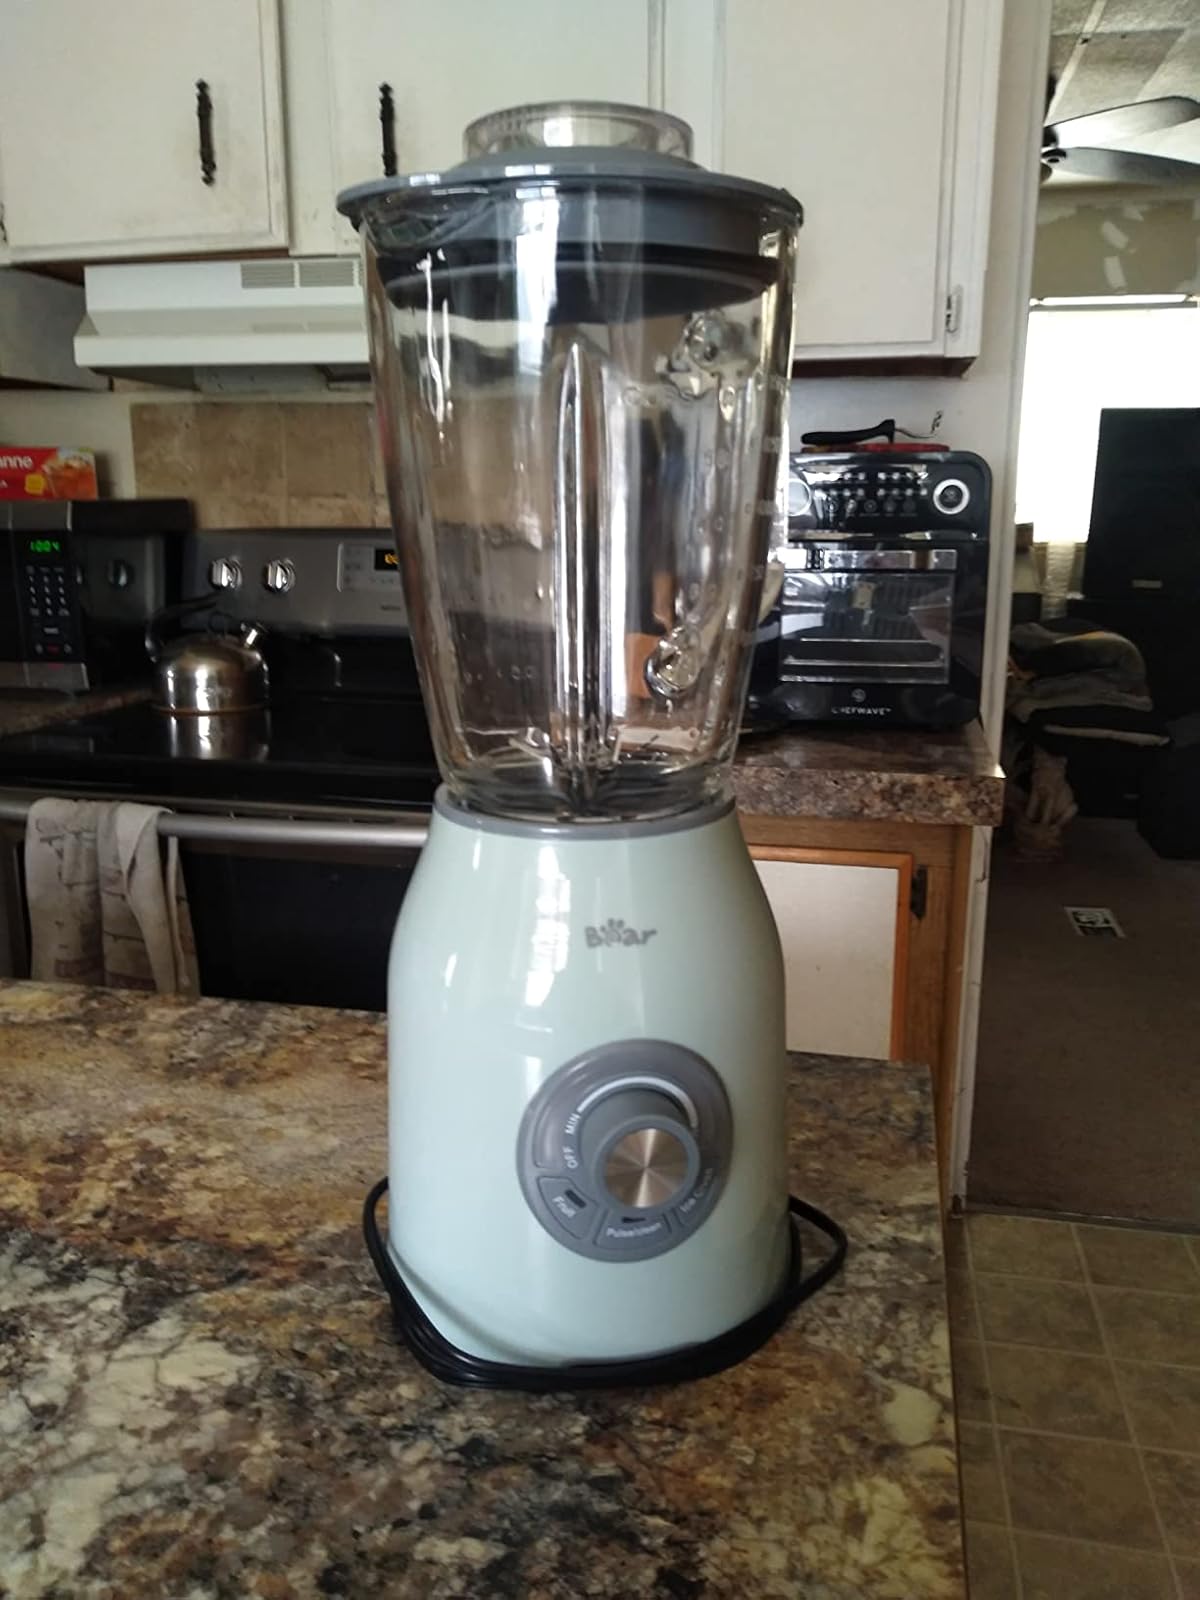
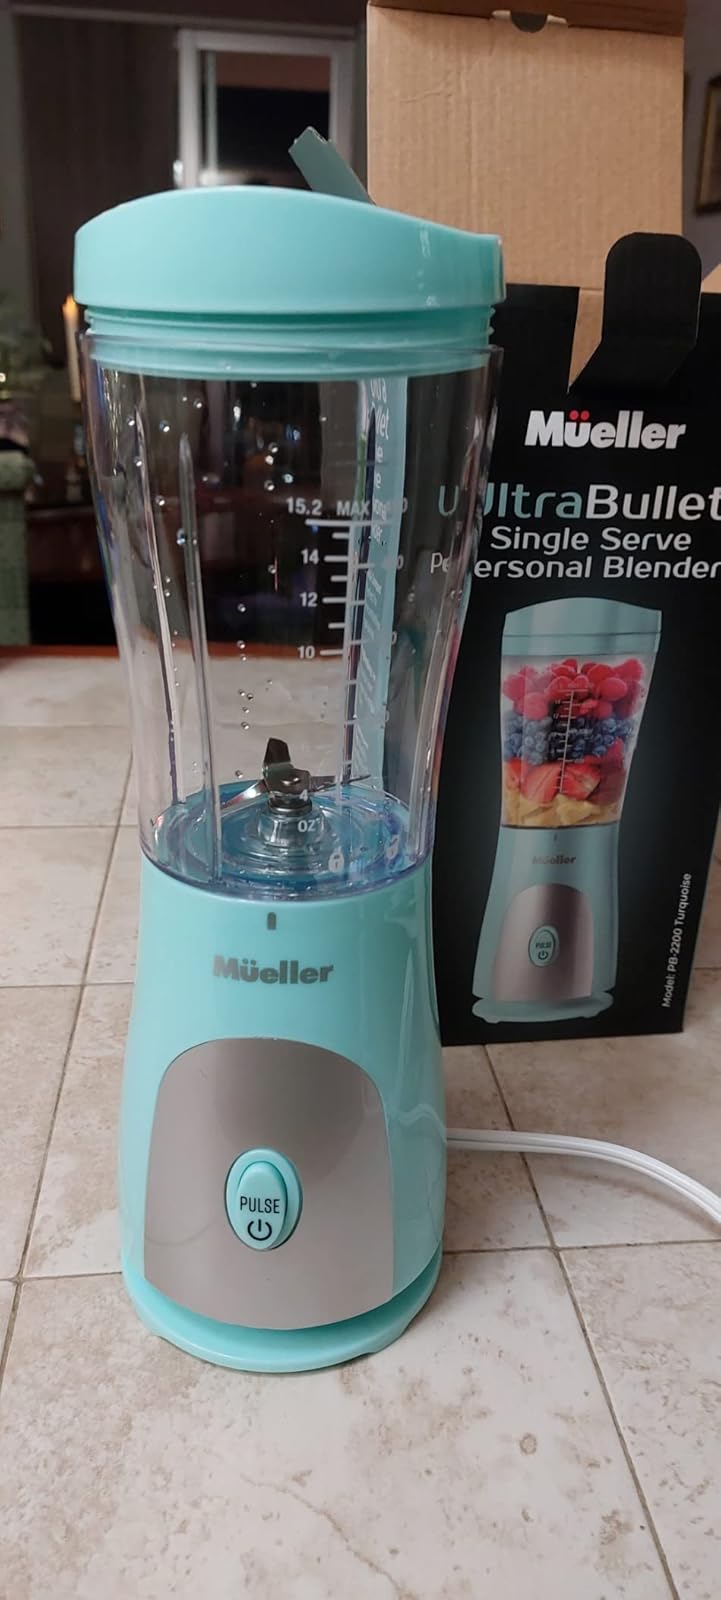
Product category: items_blender
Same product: no